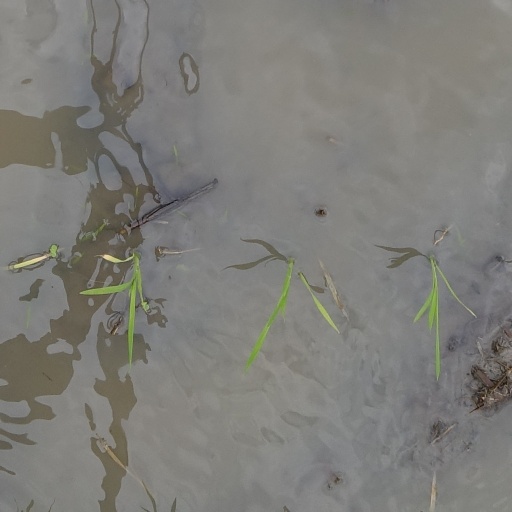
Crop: rice